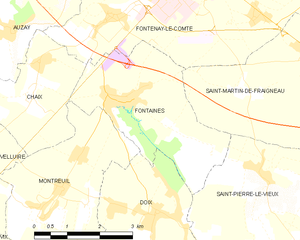
Carte des communes françaises Fontaines